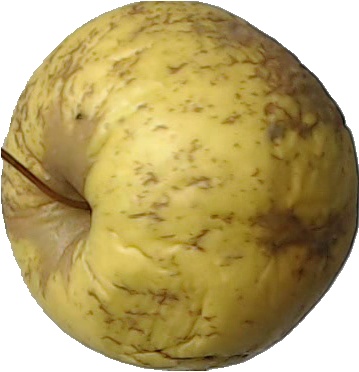
Label: apple_golden_1